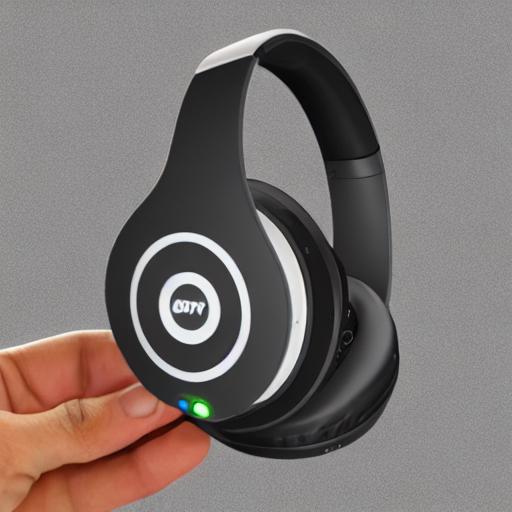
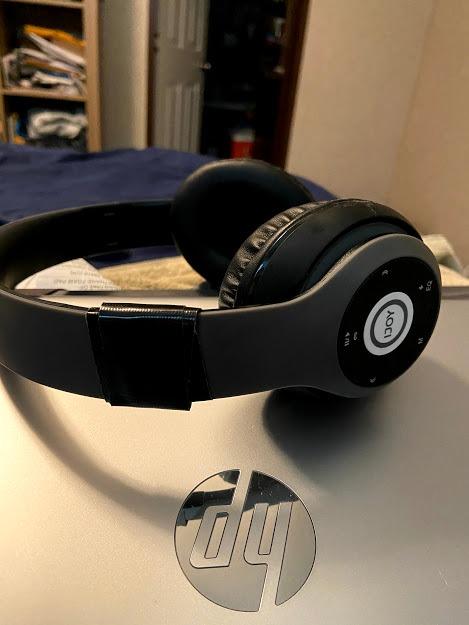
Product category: headphones
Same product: no